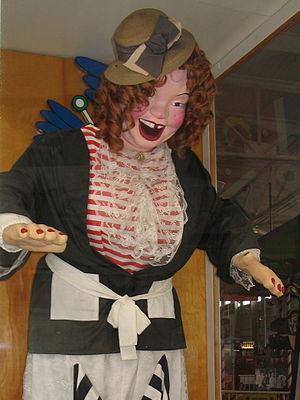
Laffing Sal, parfois appelé "Laughing Sal", est un personnage automate construit traditionnellement pour les palais du rire américains. Son nom lui vient du rire rauque qui accompagne tout le temps ce personnage.
Le Fisherman's Wharf est un quartier de la ville de San Francisco en Californie.